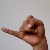
The image shows a hand gesture representing the letter 'J' in Indian Sign Language.